Lahore

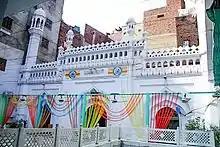
The Neevin Mosque is one of Lahore's few remaining medieval era buildings.

Timur gave control of the Lahore region to Khizr Khan, governor of Multan, who later established the Sayyid dynasty in 1414 – the fourth dynasty of the Delhi Sultanate. The city was twice besieged by Jasrat, ruler of Sialkot, during the reign of Mubarak Shah, the longest of which being in 1431–32. To combat Jasrat, the city was granted by the Sayyid dynasty to Bahlul Lodi in 1441, though Lodi would then displace the Sayyids in 1451 by establishing himself upon the throne of Delhi.